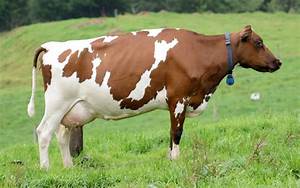
Label: cow